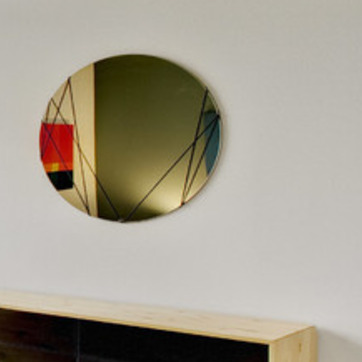
Material: mirror